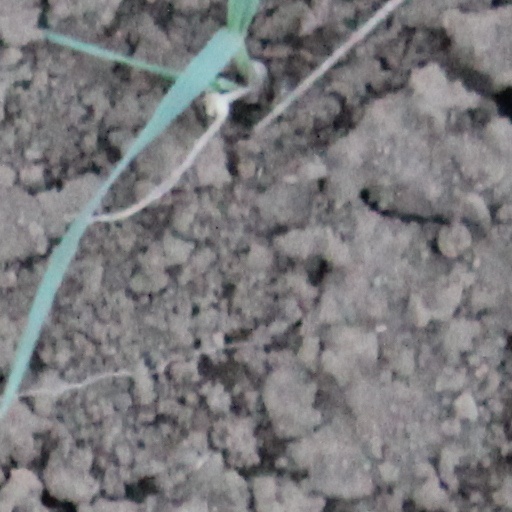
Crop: wheat